Rugby league

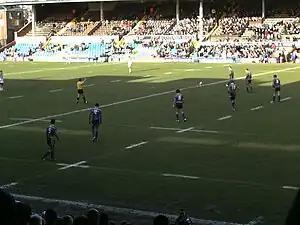
Leeds Rhinos and Wakefield Trinity contesting the 2008 Boxing Day Festive Challenge friendly at Headingley

The objective in rugby league is to score more points through tries, goals and field goals (also known as drop goals) than the opposition within the 80 minutes of play. If after two-halves of play, each consisting of forty minutes, the two teams are drawing, a draw may be declared, or the game may enter extra time under the golden point rule, depending on the relevant competition's format.